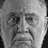
Emotion: neutral